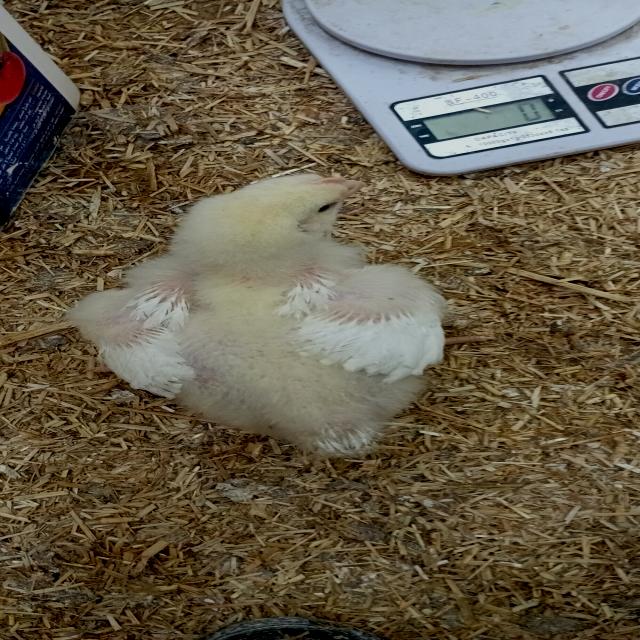
Weight: 598 g